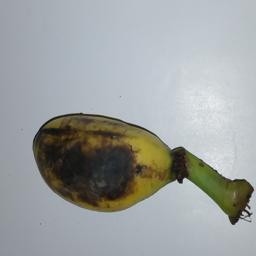
Banana variety: Champa Kola